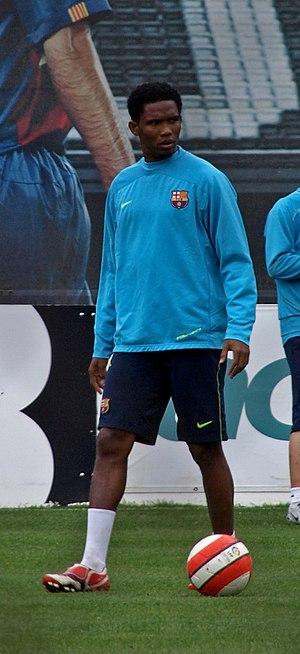
Cet article recense les joueurs du FC Barcelone ayant au moins fait une apparition en match officiel avec l'équipe première par ordre chronologique et alphabétique. Un total de 958 joueurs ont joué au moins un match officiel avec le Barça entre 1899 et mars 2018.
Samuel Eto'o Fils, né le 10 mars 1981 à Nkon au Cameroun, est un ancien footballeur international camerounais qui évoluait au poste d'attaquant. Il possède également la nationalité espagnole depuis 2007.